Truppenführung

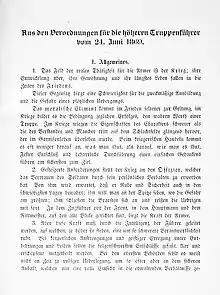
First page of von Moltke's "Instructions for Large Unit Commanders", 1869

"" has its doctrinal origins in the late 19th century Prussian Army although its traditions go back to the Scharnhorst reforms of 1810–1812. The modern basis of this Field Manual can be seen in the reforms of Helmuth von Moltke the Elder in the mid 19th century. It was in Moltke’s "Instructions for Large Unit Commanders" and his concept of separated armies from which modern German doctrine emerged. The system of moving units separately and concentrating as an army before a battle, resulted in more efficient supply and lower vulnerability to modern firepower. To enable a successful flanking attack, he asserted that concentration could only take place after the commencement of a battle. This was a development of the Scharnhorst concept of "March Divided, Fight United".